Peregrine of Opole

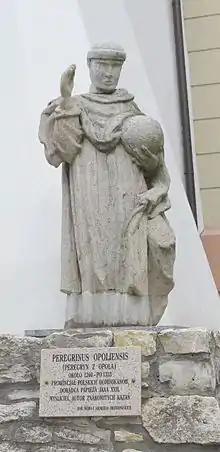
Peregrine of Opole

Peregrine of Opole ( 1260 – ?) was a Silesian Dominican friar. He was twice elected a provincial of his Order and became designated an inquisitor of Wrocław by the pope John XXII.